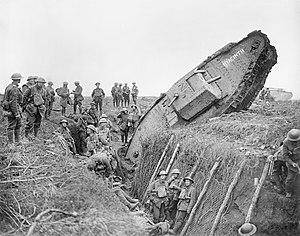
La guerre de tranchées est une forme de guerre où les combattants s'abritent dans des lignes fortifiées, largement constituées de tranchées, dans lesquelles les soldats sont relativement protégés des armes légères et de l'artillerie. C'est devenu une expression familière pour désigner la guerre de positions, une paralysie du conflit et l'épuisement progressif des forces opposées.
L'armée britannique durant la Première Guerre mondiale a eu à combattre de manière la plus importante et la plus coûteuse de sa longue histoire. Au début du conflit, ses combattants étaient exclusivement composés de volontaires jusqu'à 1916, contrairement aux armées française et allemande composées surtout de conscrits. De plus, l'armée britannique était considérablement moins nombreuse que ces deux dernières.